HBO (New Zealand)

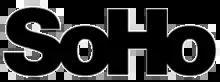
SoHo logo used from 2011 to 2024

The channel launched on 31 October 2011, as SoHo screening shows from American cable networks Showtime, AMC, Starz, HBO and FX, which were themselves not available in New Zealand. It also broadcast shows from Britain, especially from the BBC, and also broadcast films. The channel was initially built upon its contract with HBO, but has since broadened its content to include series from other sources.